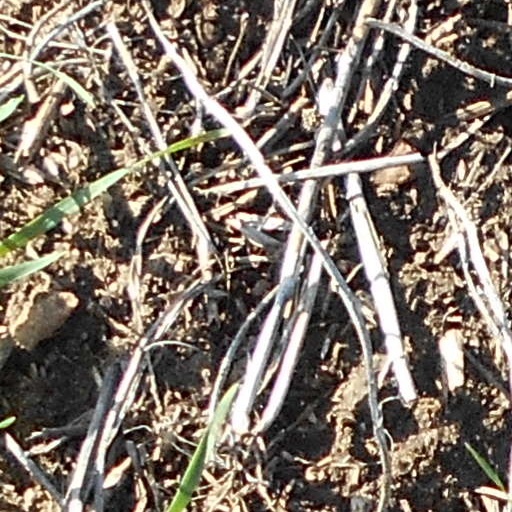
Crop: wheat